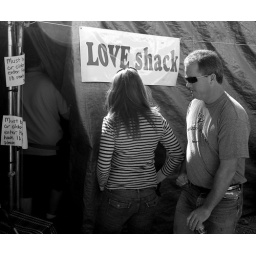
all purchases wrapped in plain brown paper